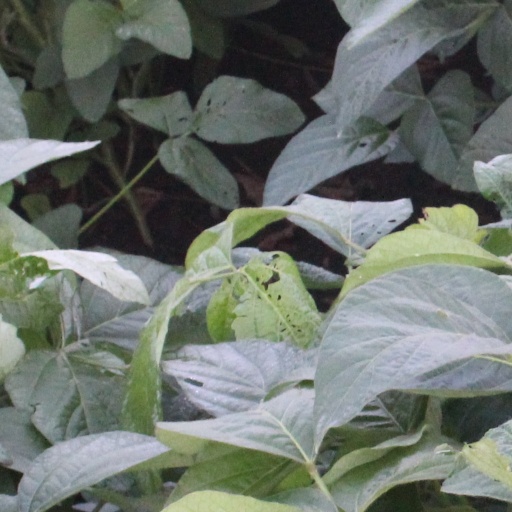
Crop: soybean